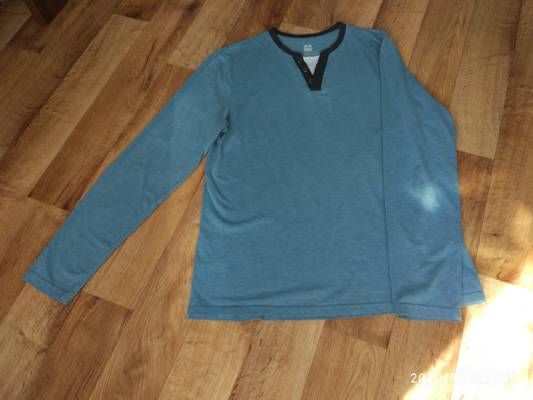
Waste category: clothes